Organopónicos

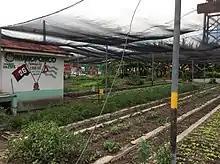
Organopónico in Camagüey, a city in the central region of the island

During the Cold War, the Cuban economy relied heavily on support from the Soviet Union. In exchange for sugar, Cuba received subsidized petroleum, petroleum products, agrochemicals (such as fertilizers and pesticides), and other farm products. Moreover, approximately 50% of Cuba's food was imported. Cuba's food production was organized around Soviet-style, large-scale, industrial agricultural collectives. Before the collapse of the Soviet Union, Cuba used more than 1 million tons of synthetic fertilizers and up to 35,000 tons of herbicides and pesticides per year.